Lil' Mo

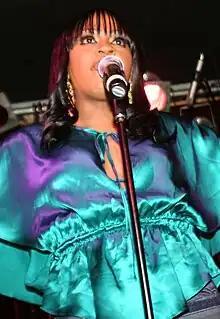
Loving in 2005.

While recovering from being assaulted with a champagne bottle after a performance in San Francisco, Mo began her radio career, working as a part-time anchor for Baltimore urban radio station WERQ-FM. That same year, Mo began preparations for her second album, "Meet the Girl Next Door". The album was released on April 29, 2003, preceded by the singles "4Ever" and "Ten Commandments". While Mo promoted the singles on shows such as "Jimmy Kimmel Live!" and "Soul Train", she would later criticise Elektra for their lack of support and minimal promotion for the album, which she attributed to being pregnant at the time.